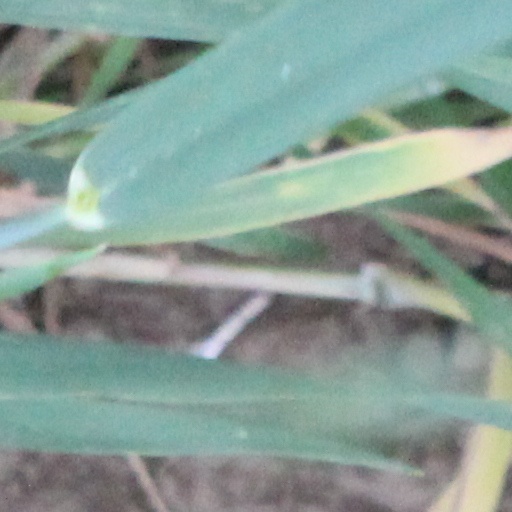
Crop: wheat